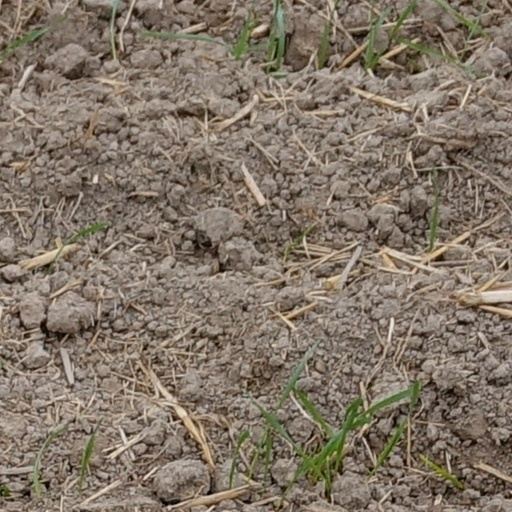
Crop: wheat